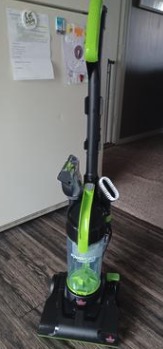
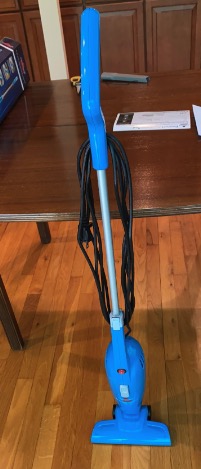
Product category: items_vacuum
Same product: no